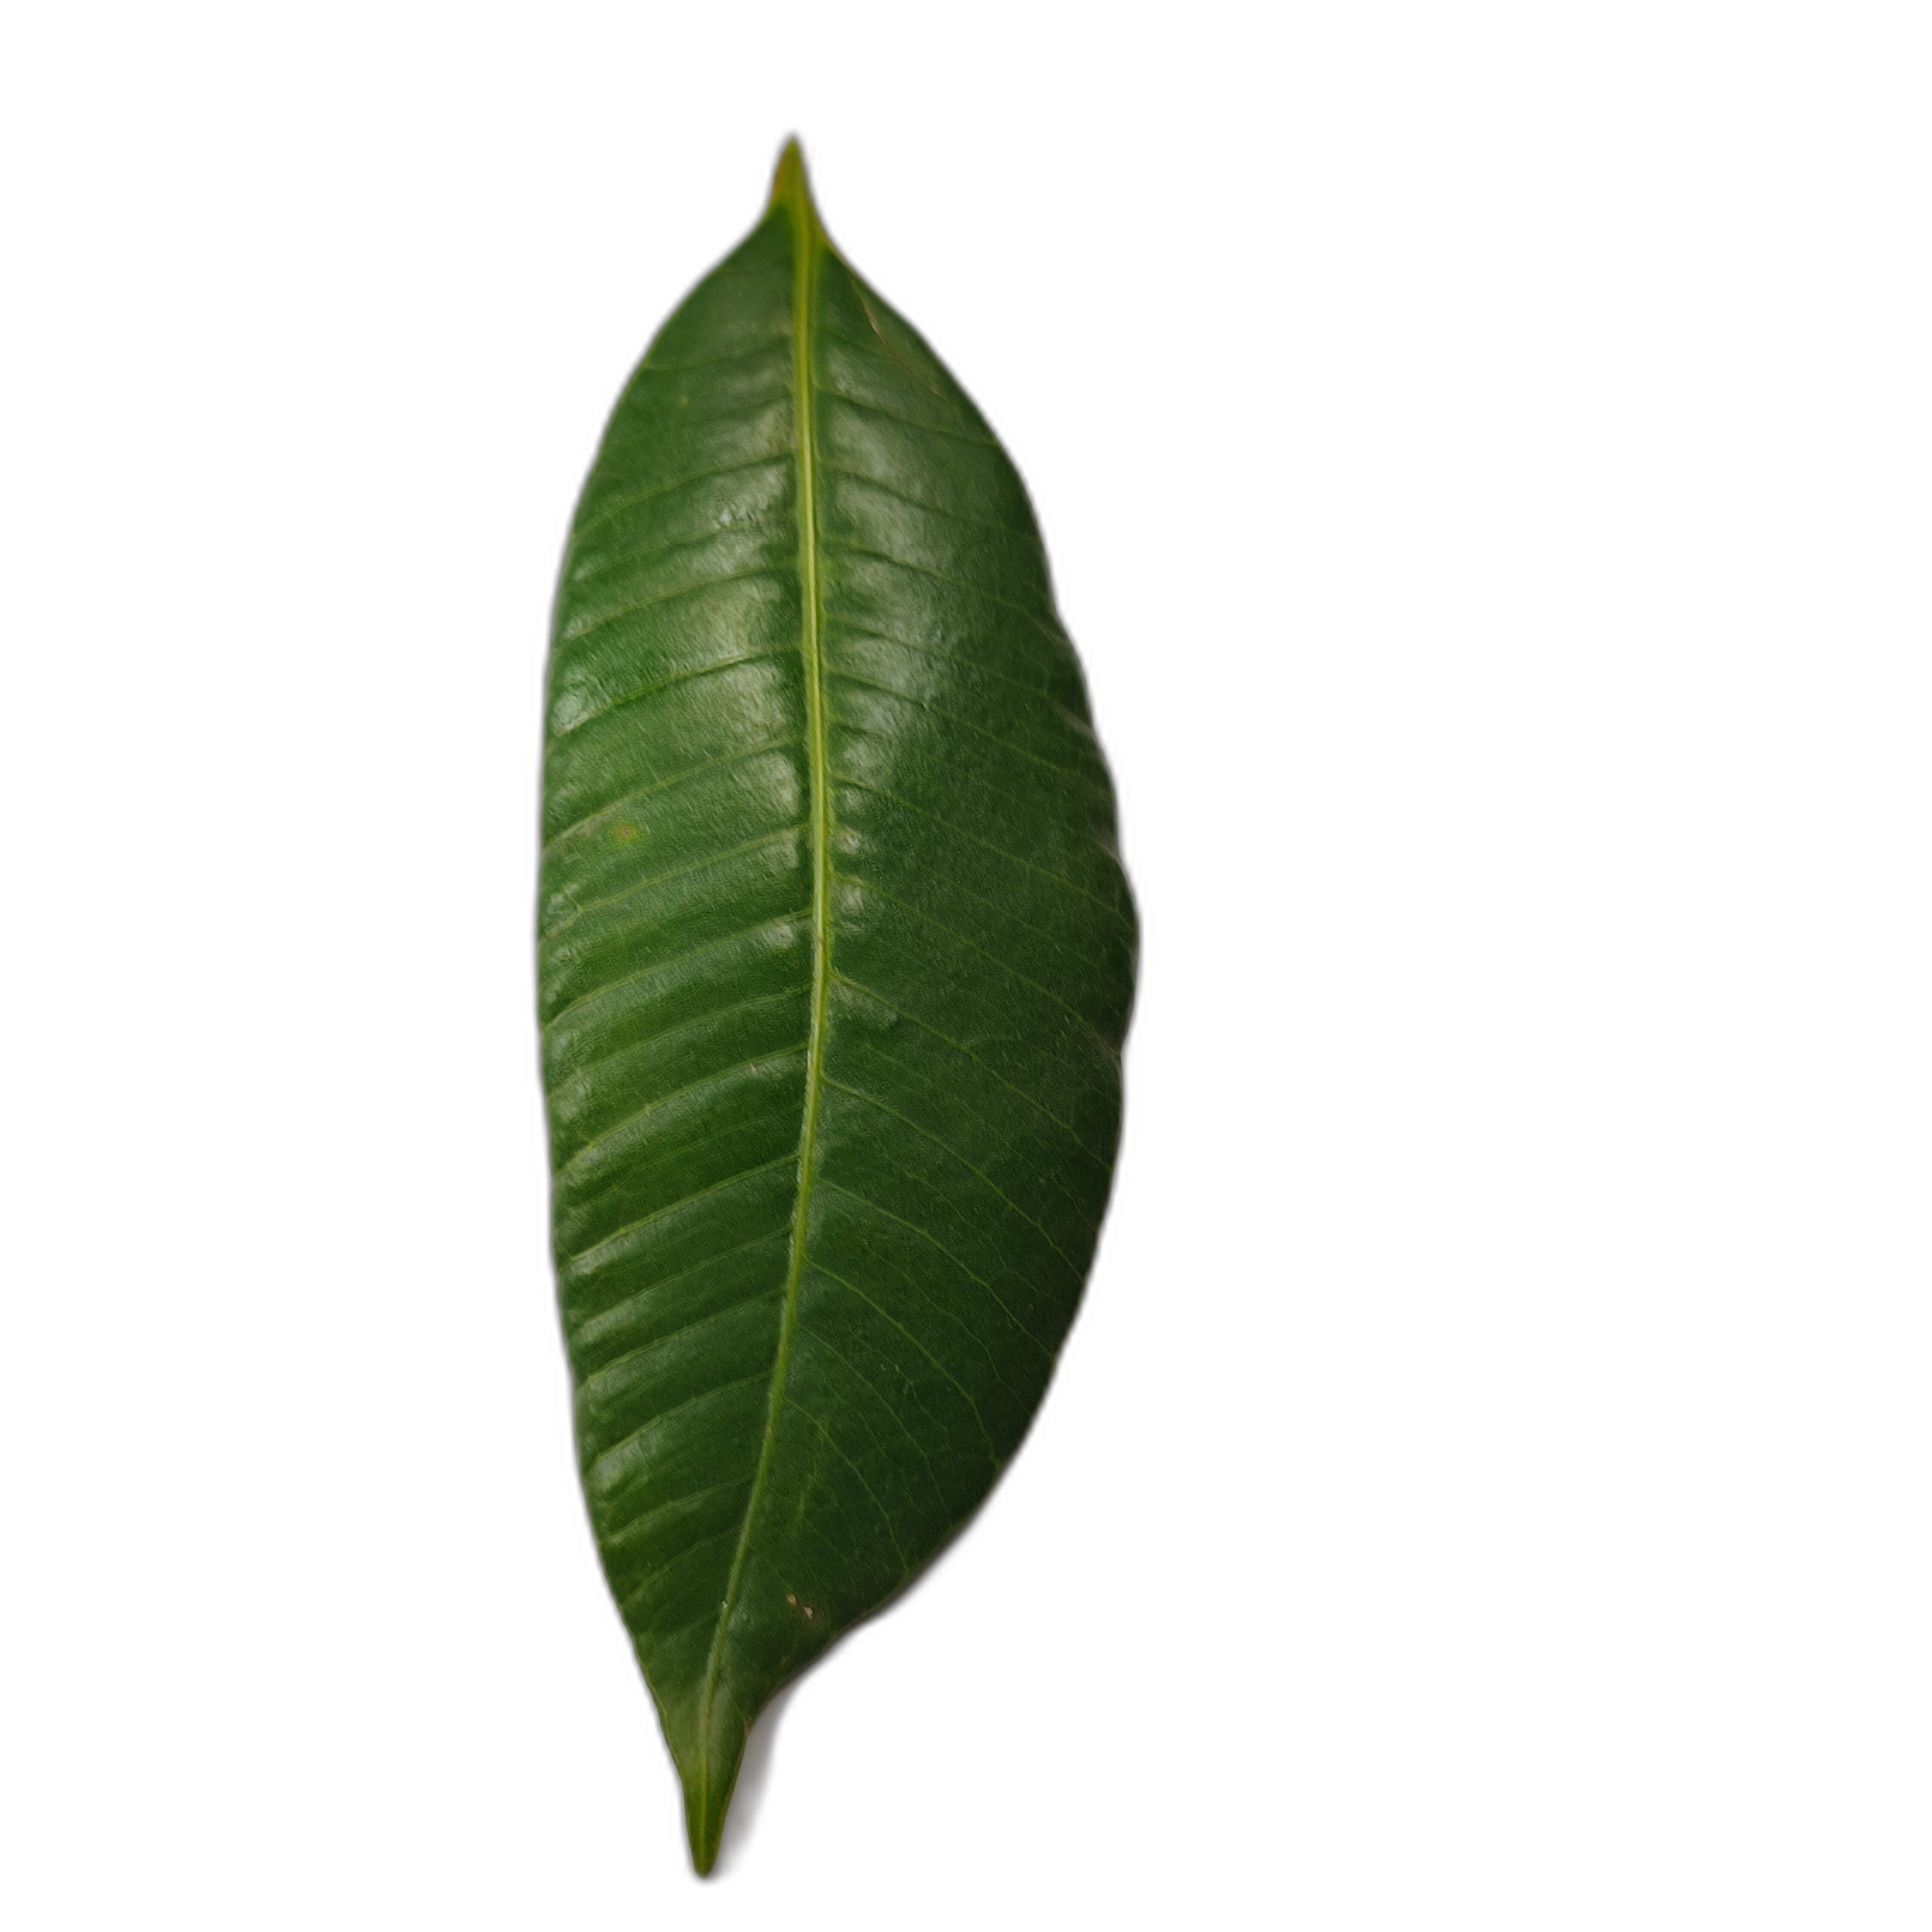
Label: healthy